Athletic–Barcelona clásico

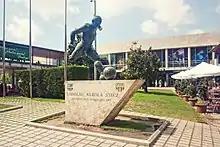
László Kubala had such an impact on Barcelona that his statue now stands outside the club's stadium

In broad terms, Catalonia and most parts of the Basque Country fought on the losing Republican side in the conflict, and the victorious Nationalist regime soon introduced measures against regional languages and cultures. In 1941, football teams with 'foreign names' and symbols were required to amend them to a Spanish equivalent, thus "Club de Fútbol Barcelona" and "Atlético de Bilbao" became the official titles of the historic clubs and the Catalan flag was replaced with the Spanish on Barcelona's crest (the short-lived Republic had done the same with Royalist symbols in the previous decade, altering the names of clubs such as Real Madrid and Real Sociedad and removing crowns from their crests). This oppressive centralist atmosphere in society contributed to the clubs becoming even more important to the local populations, the stadium being one of the few places where they could speak their language and express themselves freely. In this regard, the clubs had much in common and meetings between them were akin to an international fixture, with the regional representative teams also having been disbanded.